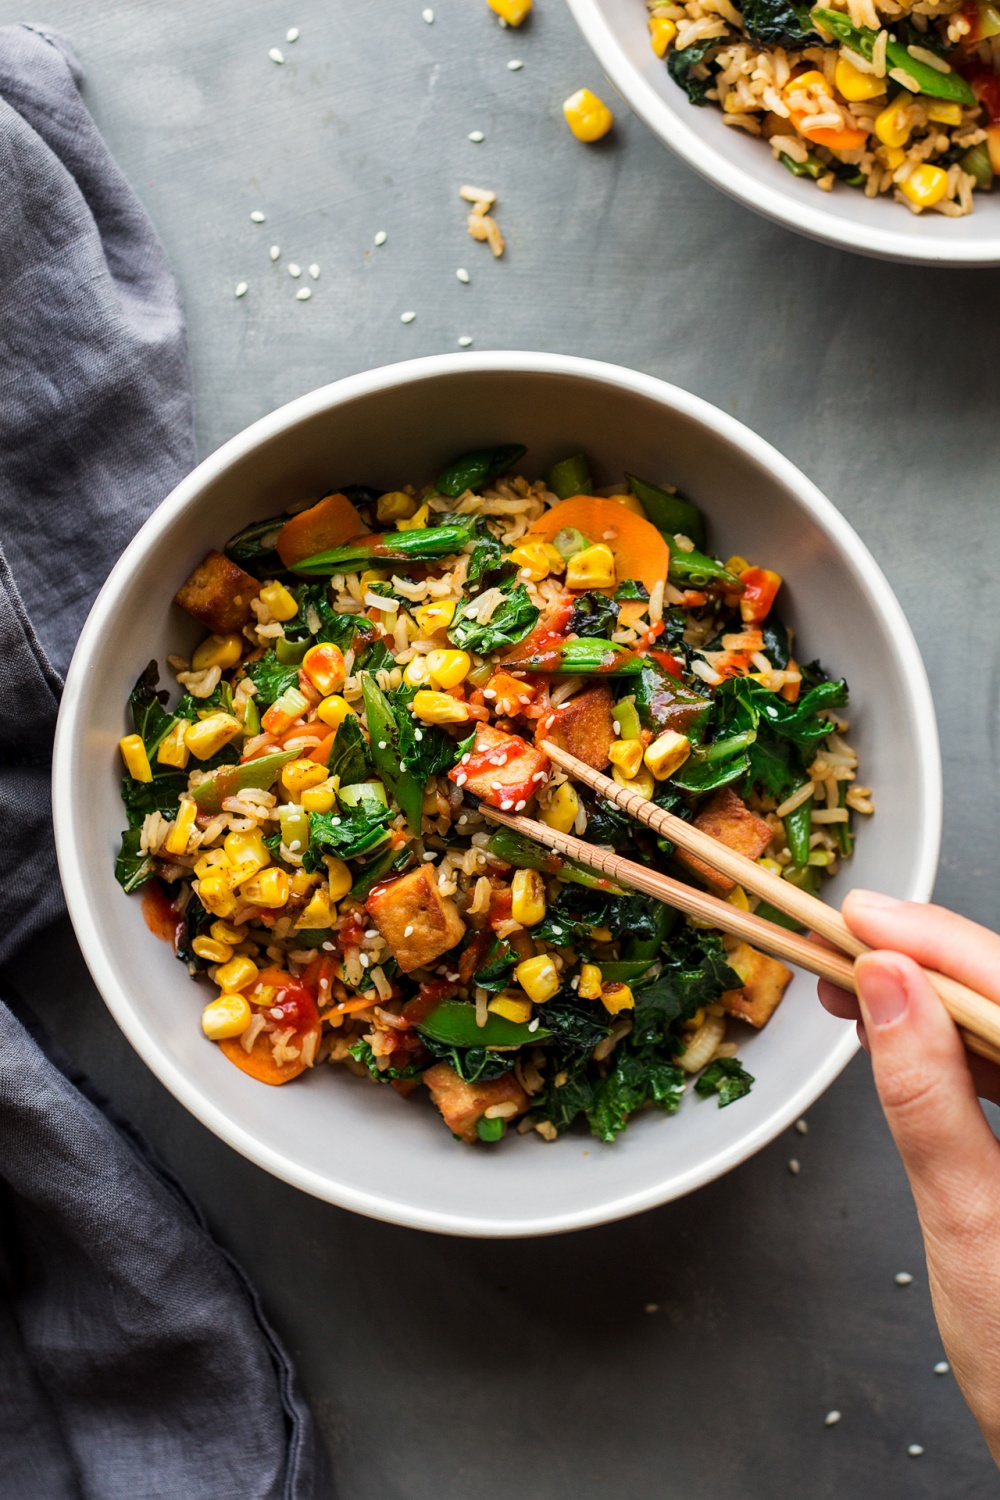
Dish: fried_rice